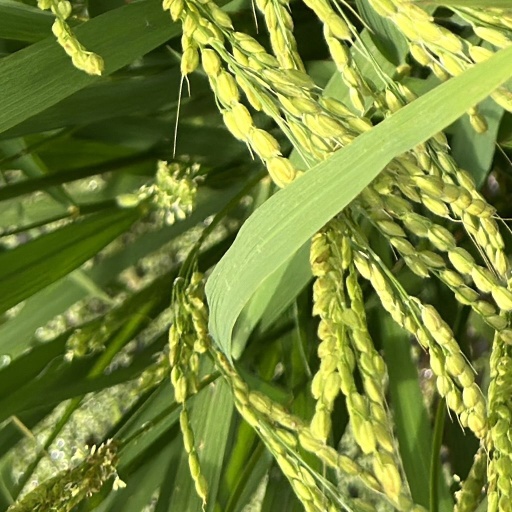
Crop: rice